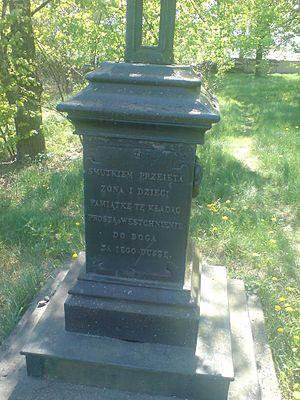
Koroszczyn est un village polonais de la gmina de Terespol dans le powiat de Biała Podlaska de la voïvodie de Lublin dans l'est de la Pologne, à la frontière avec la Biélorussie.